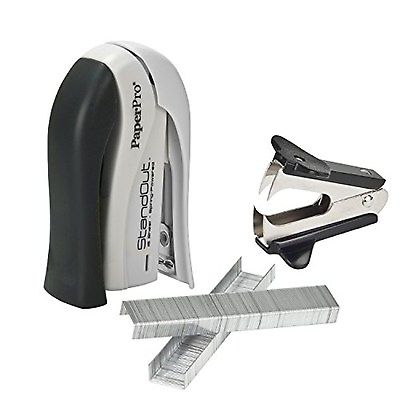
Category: stapler